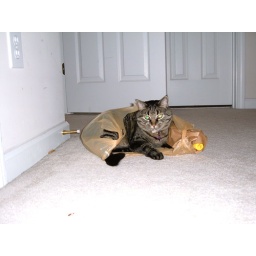
cute cat in a bag